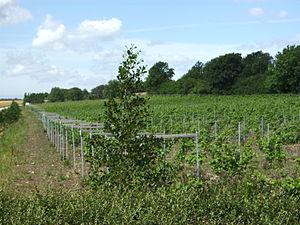
La viticulture au Danemark est la plus récente d'Europe puisqu'elle date de l'an 2000. Elle doit son existence au réchauffement climatique et à la légalisation de sa production de vin en 1999, lorsque l'Union européenne a donné au Danemark son feu vert pour cultiver 99 hectares de vigne.